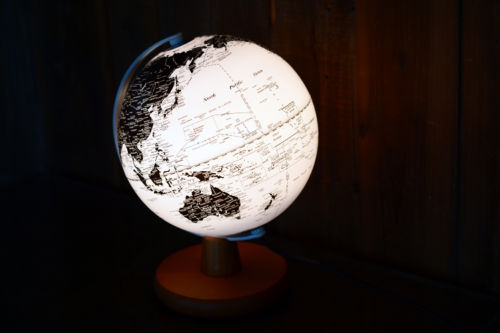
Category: lamp